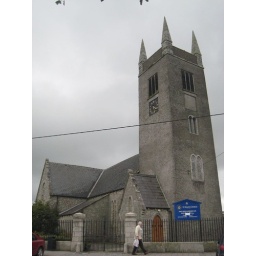
oldest clock tower in ireland, blessington